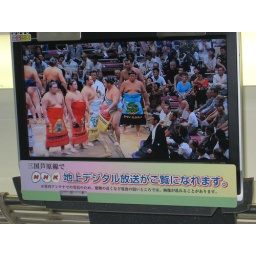
Saturday sports: Sumo on the digital TV in the train car on the way to Mikuni